Silent Scope

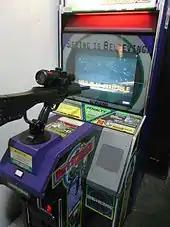
Silent Scope 2: Dark Silhouette arcade machine

Silent Scope is a series of rail shooter video games developed and published by Konami.